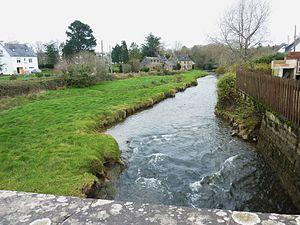
L'Hôpital-Camfrout
Le Camfrout [kɑ̃fʁut], ou rivière de l'Hôpital-Camfrout est une petite rivière du Finistère. Ce petit fleuve côtier prend sa source au pied du rocher de Keranna dans les monts d'Arrée et son bassin est situé entre celui de l'Aulne et celui de la Mignonne. Il coule vers l'ouest-nord-ouest, puis vers le sud-ouest, passant près de Saint-Éloy à Roudouhir. Il arrose ensuite la commune de l'Hôpital-Camfrout. Ce petit fleuve côtier est long de seulement 15 kilomètres pour un bassin hydrographique de 5 420 hectares. Son débit moyen est de 554 litres par seconde, oscillant de 285 litres par seconde en période d'étiage à 824 litres par seconde lors des plus fortes crues.
Hôpital-Camfrout, nom d'usage L'Hôpital-Camfrout [lɔpital kɑ̃fʁut], est une commune du département du Finistère, dans la région Bretagne, en France.